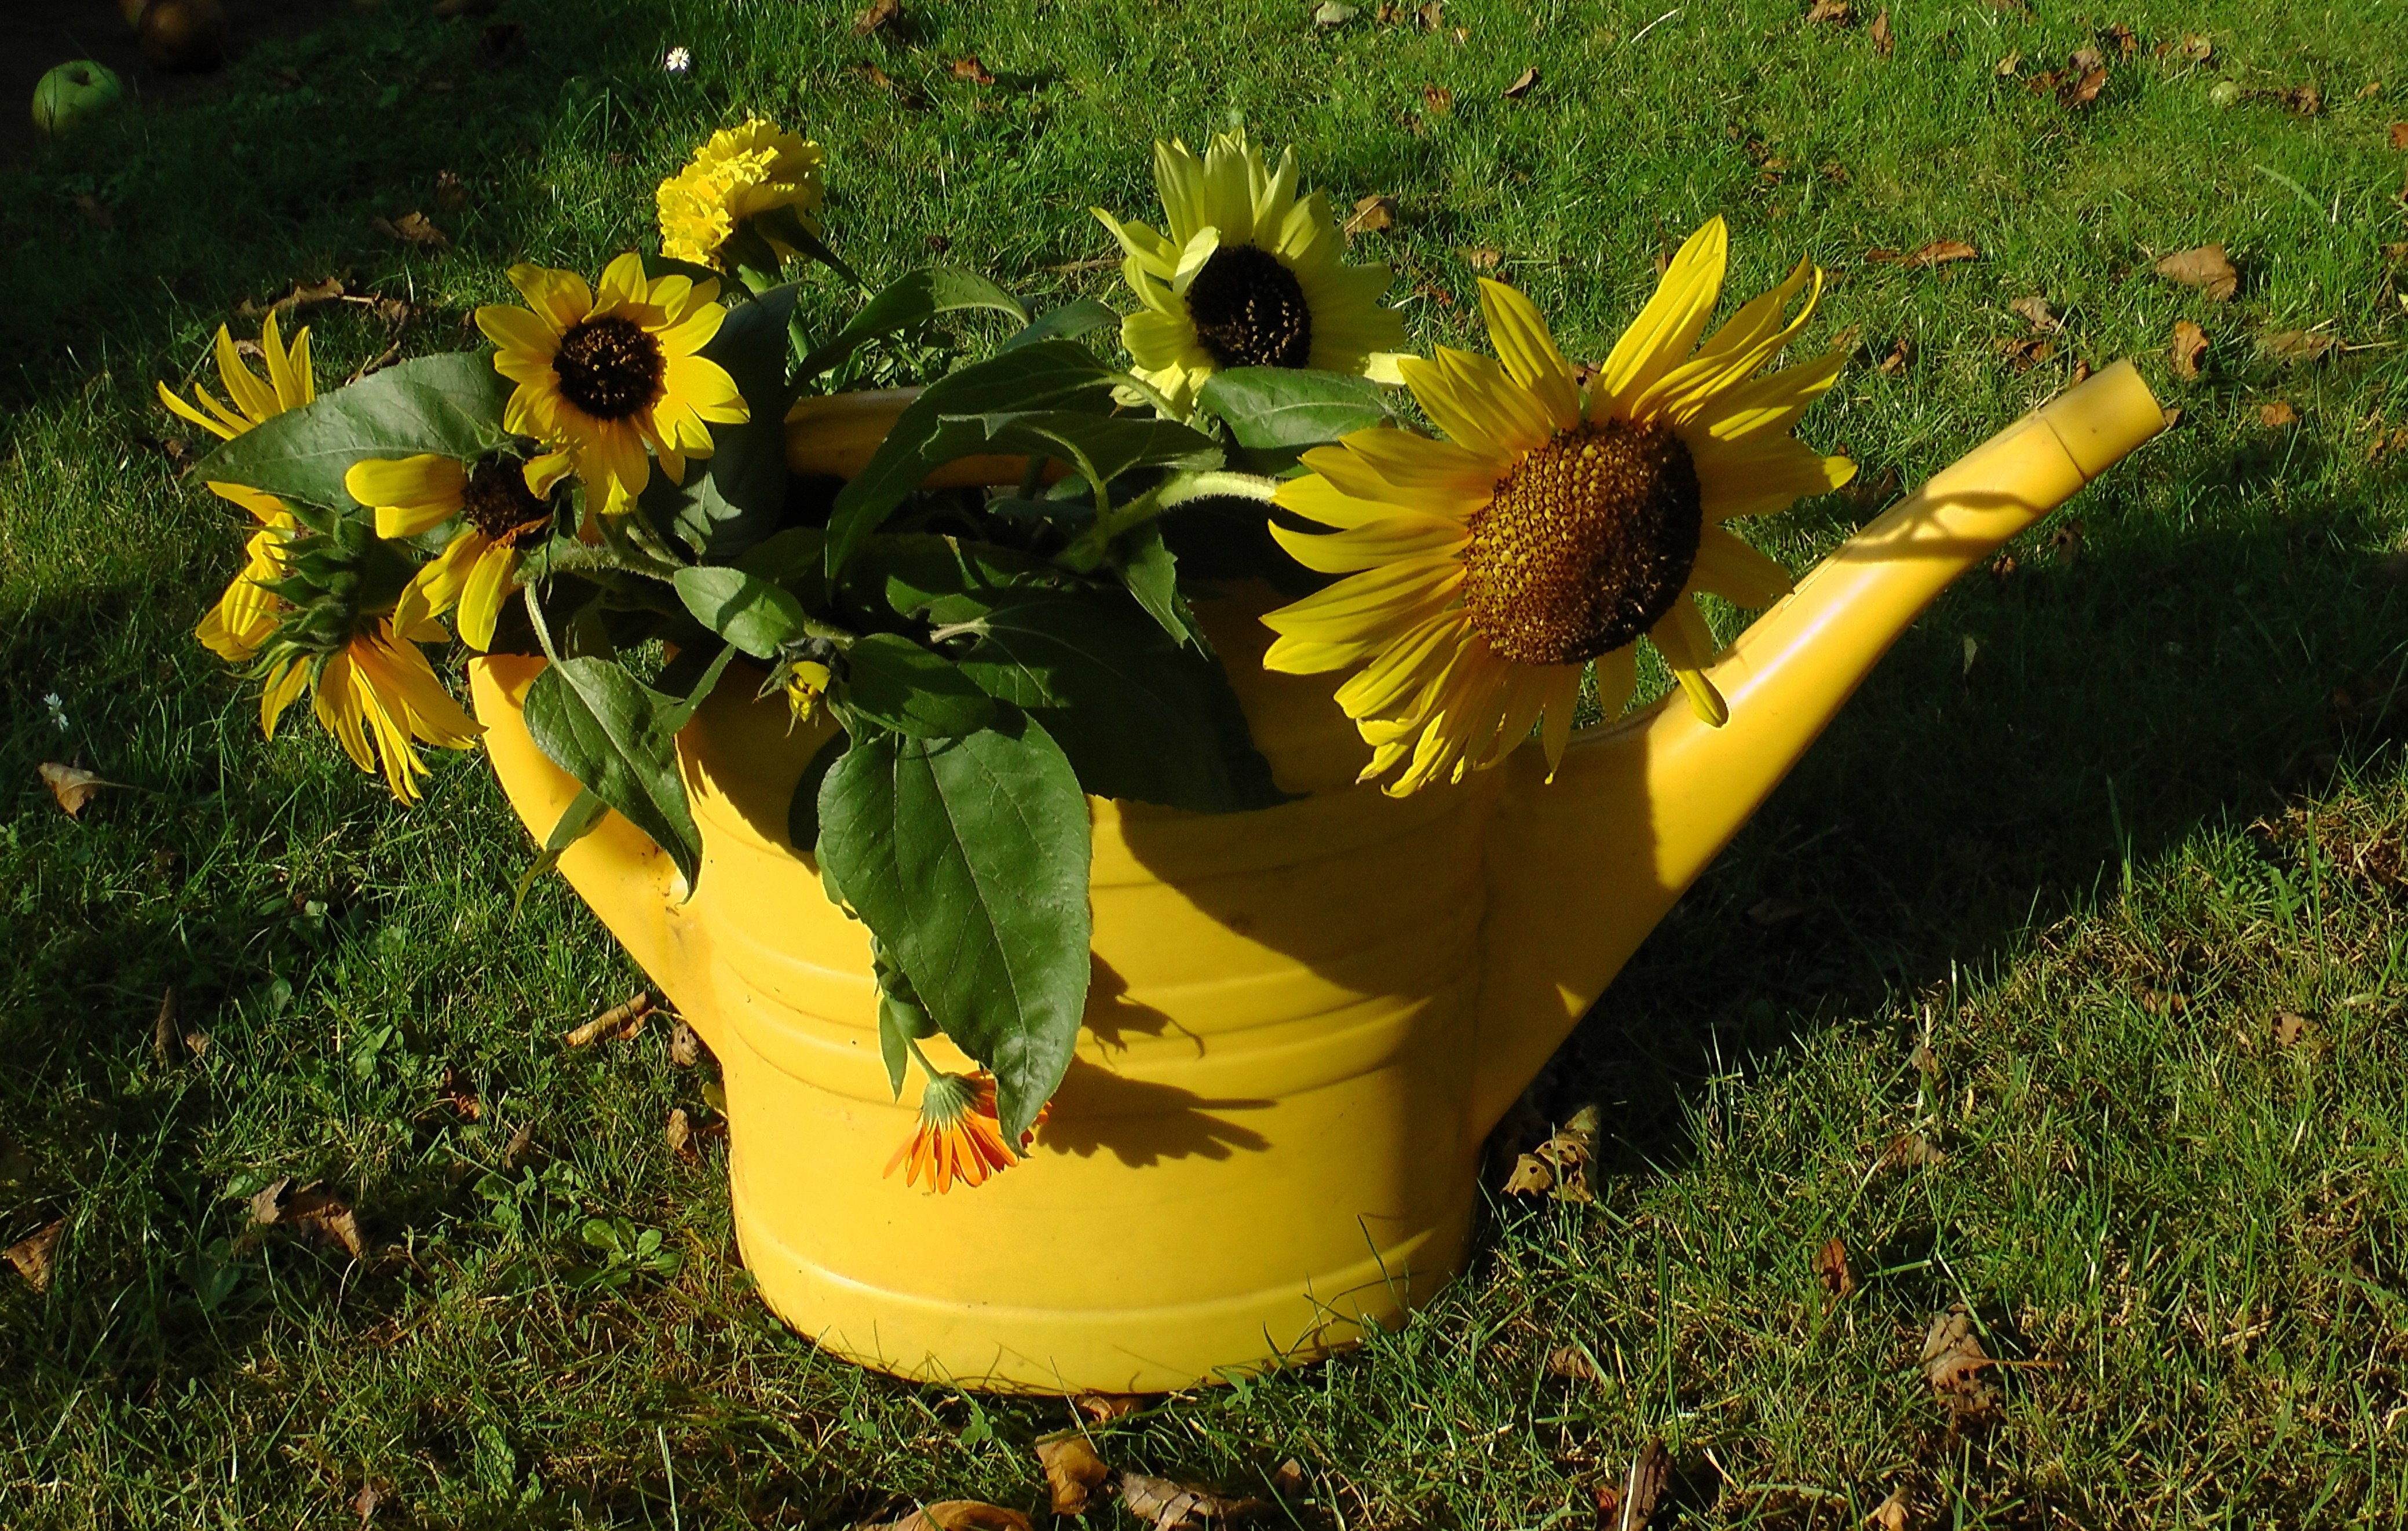
plant, lawn, leaf, flower, autumn, botany, yellow, garden, flora, sunflower, gardening, faded, floristry, flowering plant, daisy family, flower bouquet, watering can, land plant